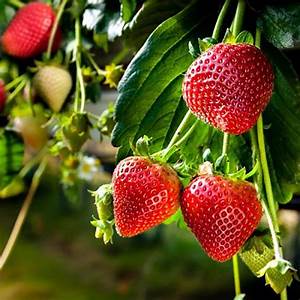
Label: Strawberry